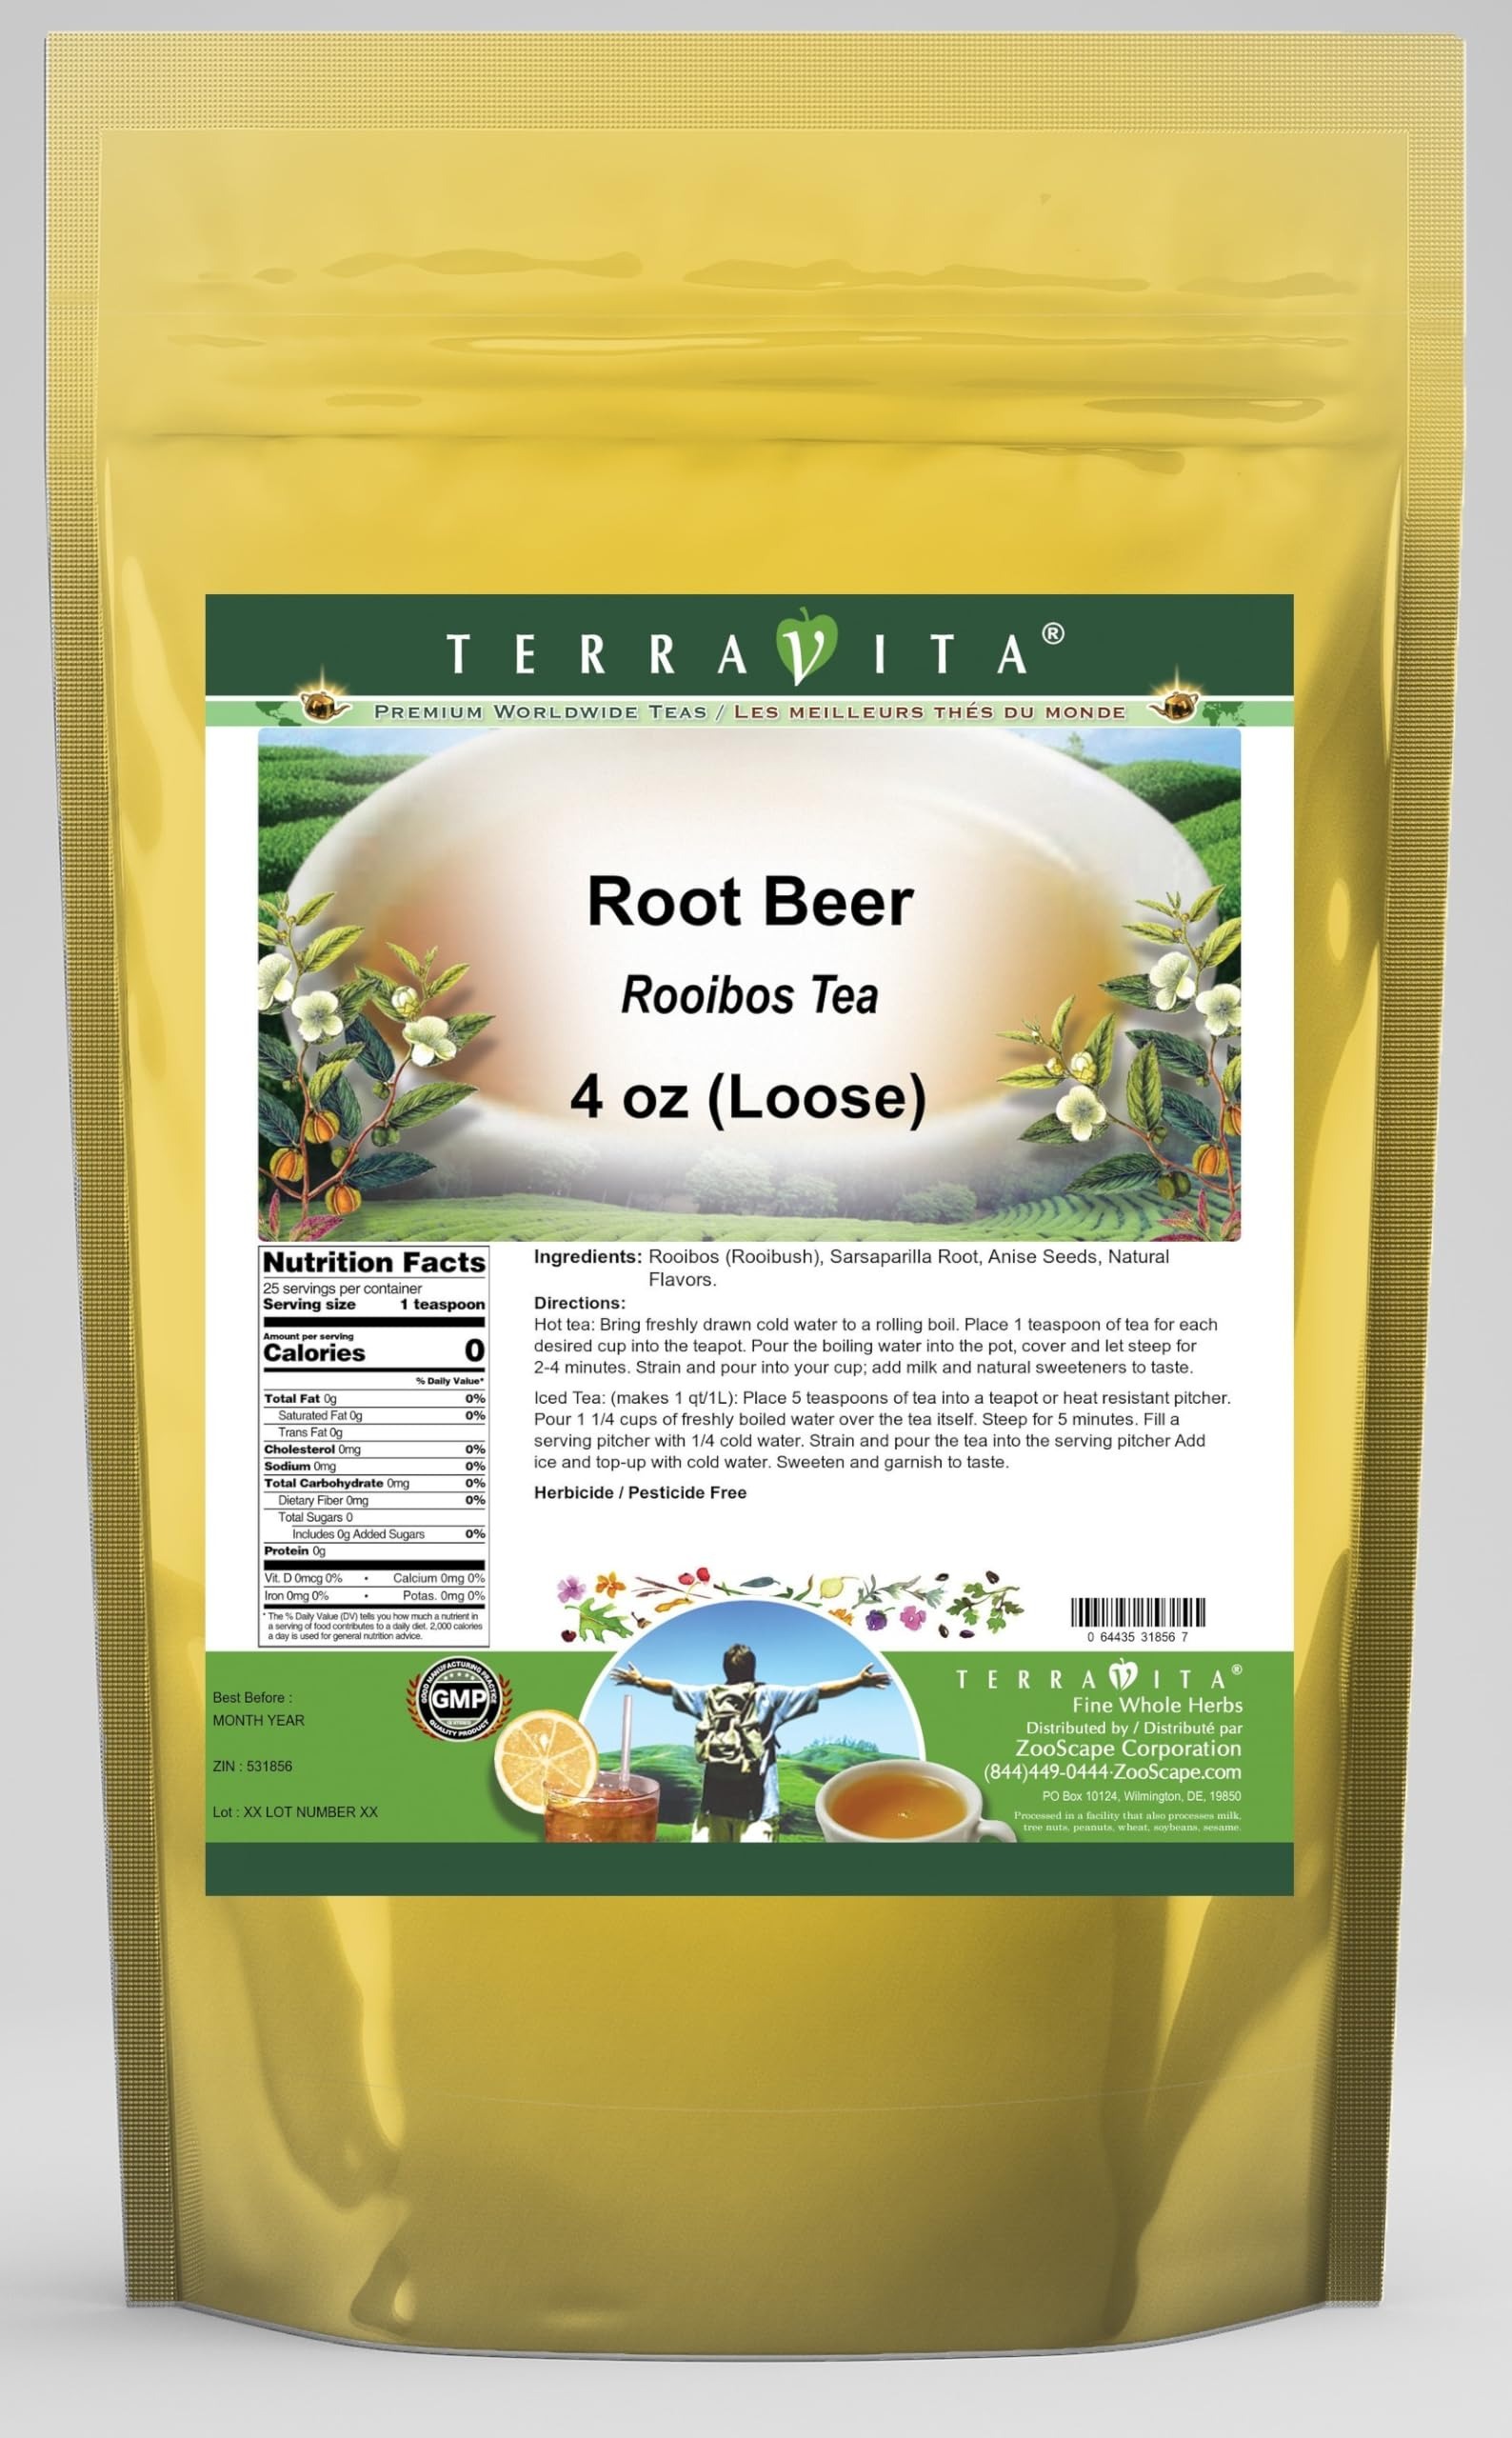
Item Name: Root Beer Rooibos Tea (Loose) (4 oz, ZIN: 531856) - 3 Pack
Bullet Point 1: Our Root Beer Rooibos Tea is a delightful flavored Rooibos tea with Sarsaparilla Root and Anise Seeds that you will really enjoy! The unique Root Beer aroma and taste is a delight! - Ingredients: Rooibos tea, Sarsaparilla Root, Anise Seeds and Natural Root Beer Flavor.
Bullet Point 2: No fillers.
Bullet Point 3: Manufacturer: TerraVita
Bullet Point 4: Size: 4 oz
Bullet Point 5: Loose Leaf Rooibos Tea - Packed in a convenient upright pouch!
Product Description: Our Root Beer Rooibos Tea is a delightful flavored Rooibos tea with Sarsaparilla Root and Anise Seeds that you will really enjoy! The unique Root Beer aroma and taste is a delight! - Ingredients: Rooibos tea, Sarsaparilla Root, Anise Seeds and Natural Root Beer Flavor. - Hot tea brewing method: Bring freshly drawn cold water to a rolling boil. Place 1 teaspoon of tea for each desired cup into the teapot. Pour the boiling water into the pot, cover and let steep for 2-4 minutes. Strain and pour into your cup; add milk and natural sweeteners to taste. - Iced tea brewing method: (to make 1 liter/quart): Place 5 teaspoons of tea into a teapot or heat resistant pitcher. Pour 1 1/4 cups of freshly boiled water over the tea itself. Steep for 5 minutes. Fill a serving pitcher with 1/4 cold water. Strain and pour the tea into the serving pitcher Add ice and top-up with cold water. Sweeten and garnish to taste. - TerraVita is an exclusive line of premium-quality, natural source products that use only the finest, purest and most potent ingredients found around the world. TerraVita is hallmarked by the highest possible standards of purity, potency, stability and freshness. All of our products are prepared with the highest elements of quality control, from raw materials through the entire manufacturing process, up to and including the moment that the bottles or bags are sealed for freshness and shipped out to you. Our highest possible standards are certified by independent laboratories and backed by our personal guarantee. - TerraVita exists to meet and ensure your family's health and wellness without the harmful effects of chemicals and health products. We strive to make all of our products affordable and reliable and are constantly searching the market to maintain our affordability
Value: 12.0
Unit: Ounce

Price: 50.13